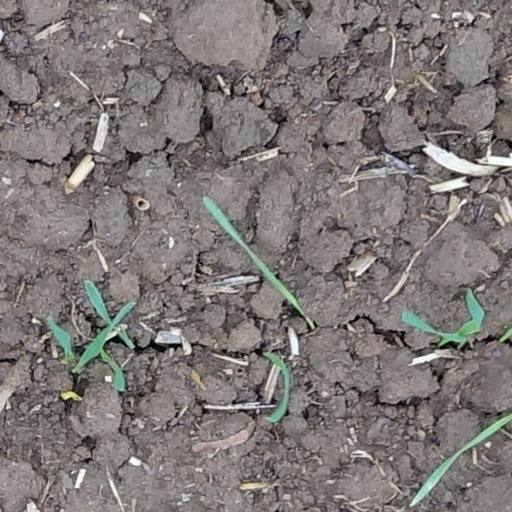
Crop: wheat